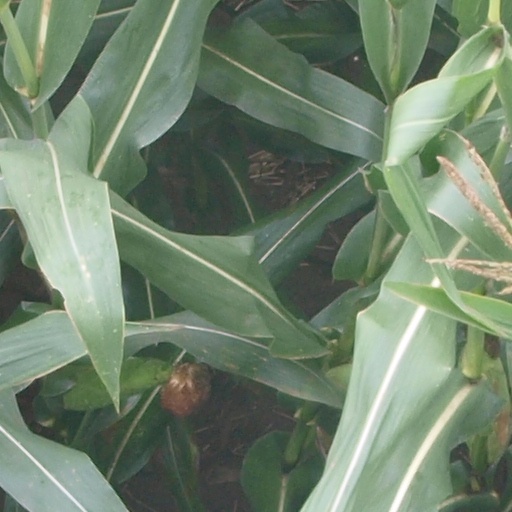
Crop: maize; corn